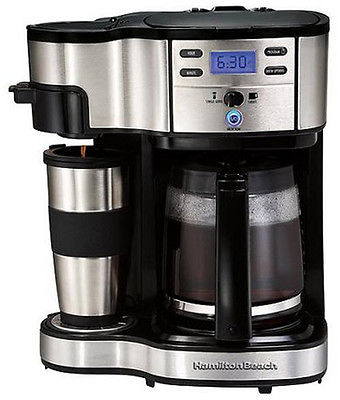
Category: coffee maker